Caudron Types M and N

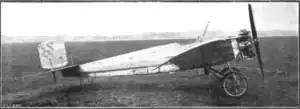
Caudron Type N

The Caudron Types M and N were small, fast French sports monoplanes, flown 1911–13 under a wide range of engine powers. There was also a military version.